Avnei Eitan

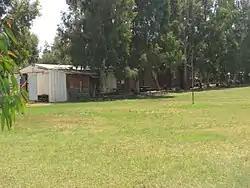
Boarding house in Avnei Eitan

Avnei Eitan is an Israeli settlement organized as a moshav in the southern Golan Heights, located at an elevation of above sea level. Located to the east of the Sea of Galilee, it falls under the municipal jurisdiction of Golan Regional Council. In it had a population of . It is part of the Hapoel HaMizrachi movement.